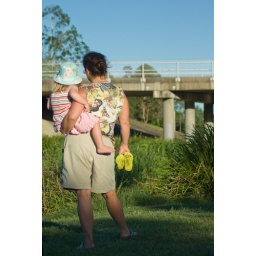
Eleanor and Caro watching water bird in near Kedron